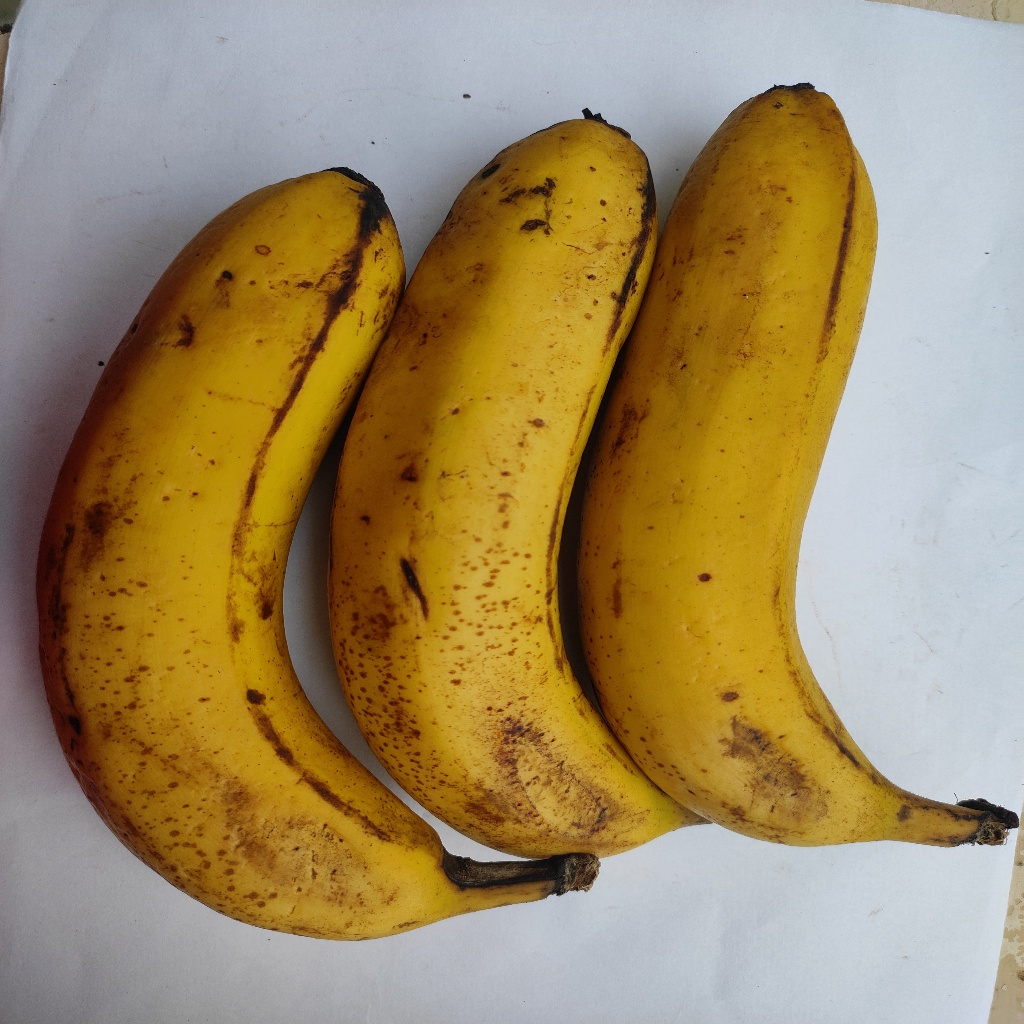
Crop: banana
Quality class: Class_B